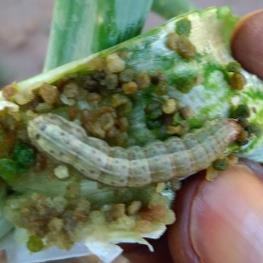
Crop: Onion
Condition: caterpillar-p